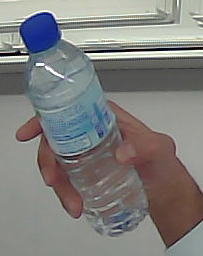
Product: nestle_water